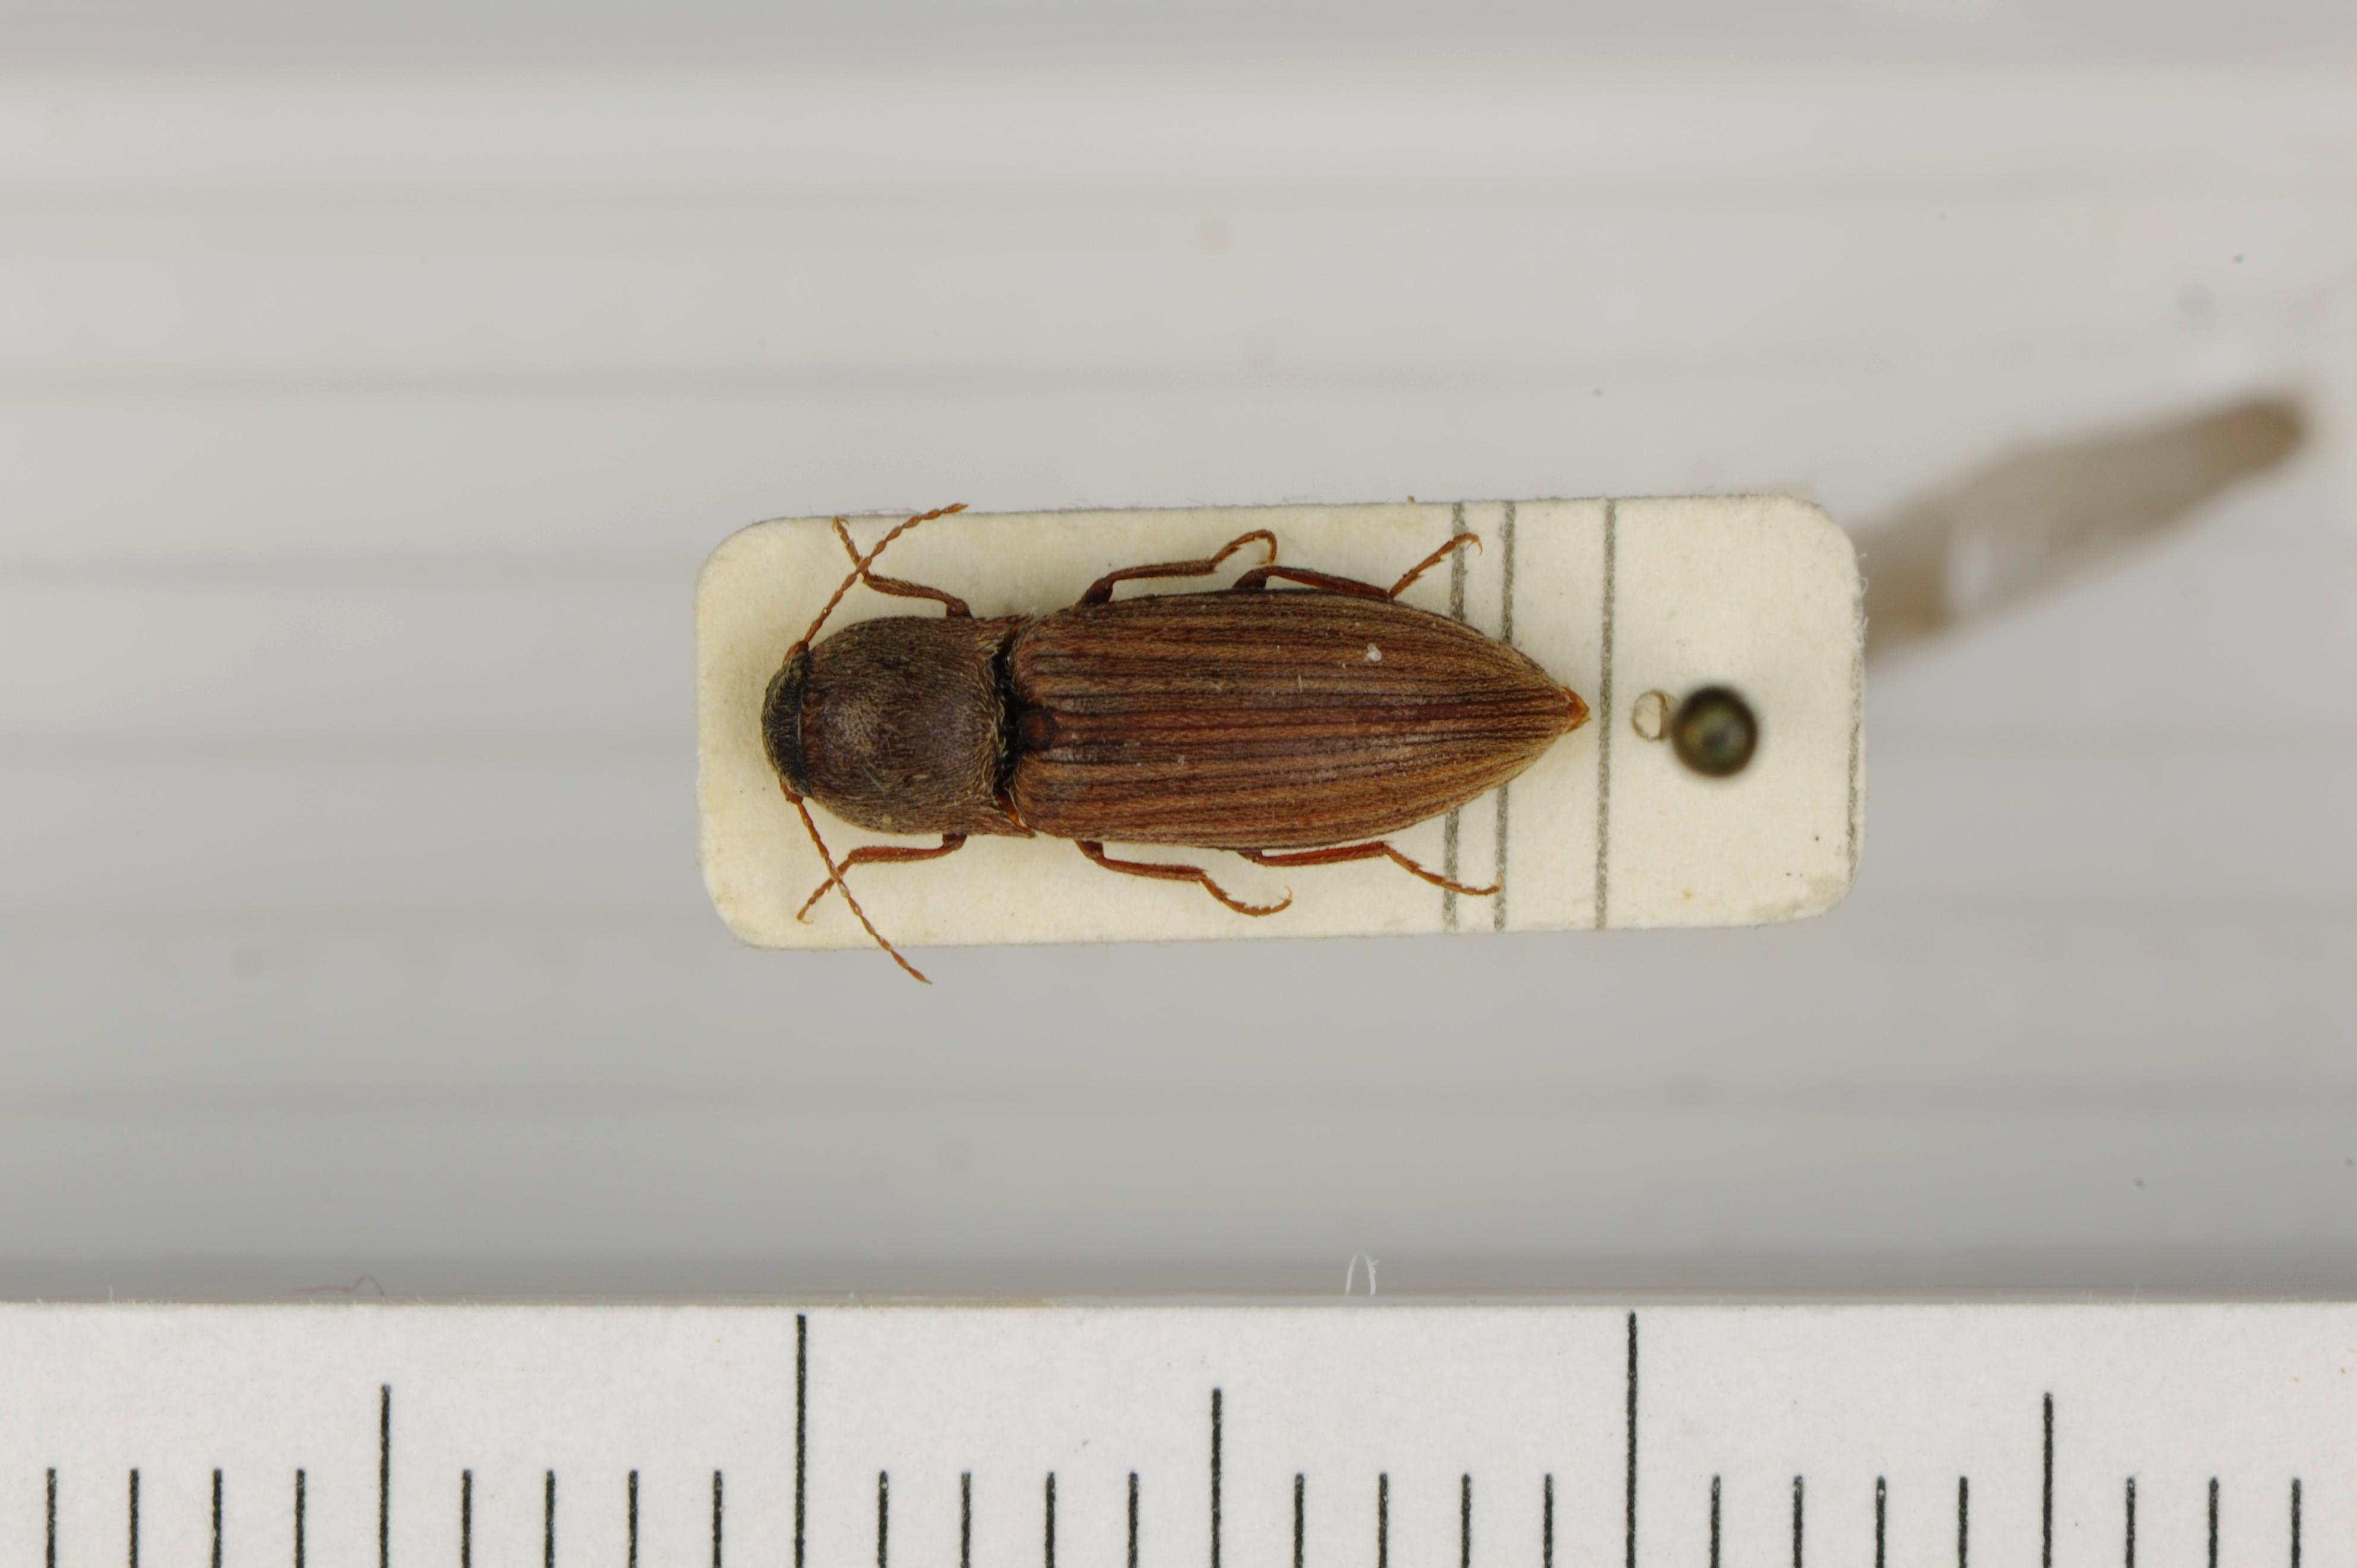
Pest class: clickbeetles_wireworms